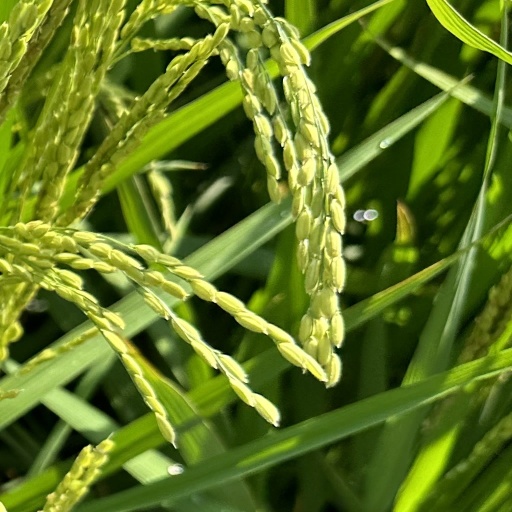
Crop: rice